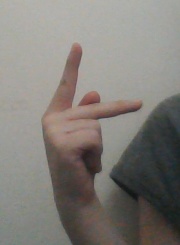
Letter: dha